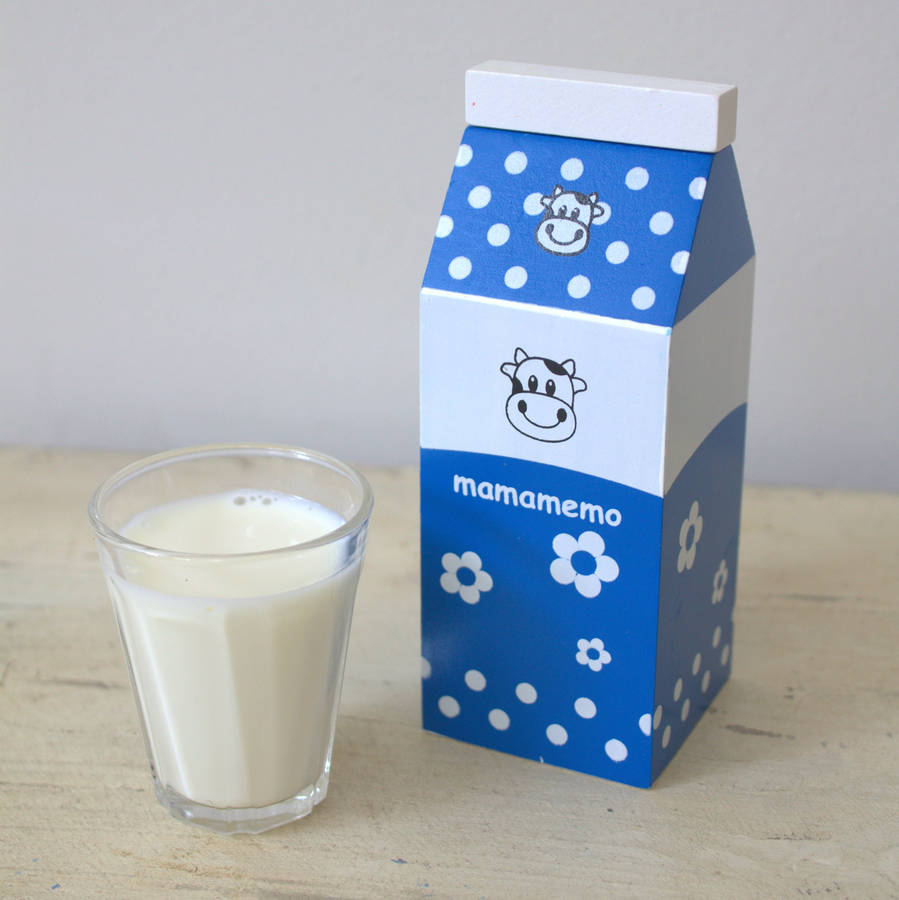
Label: cardboard